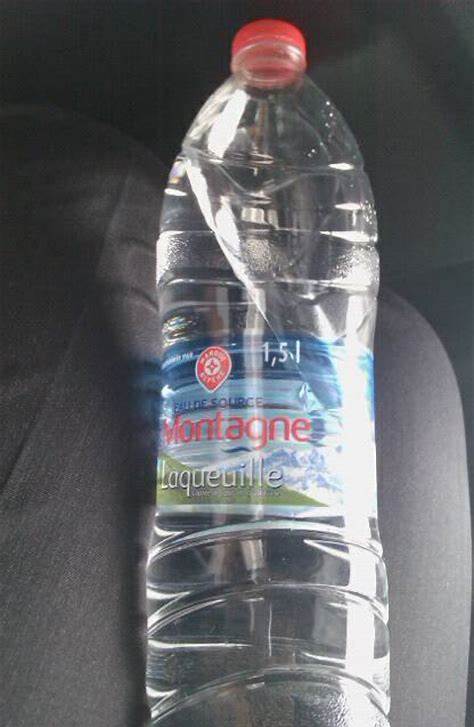
Waste category: plastic